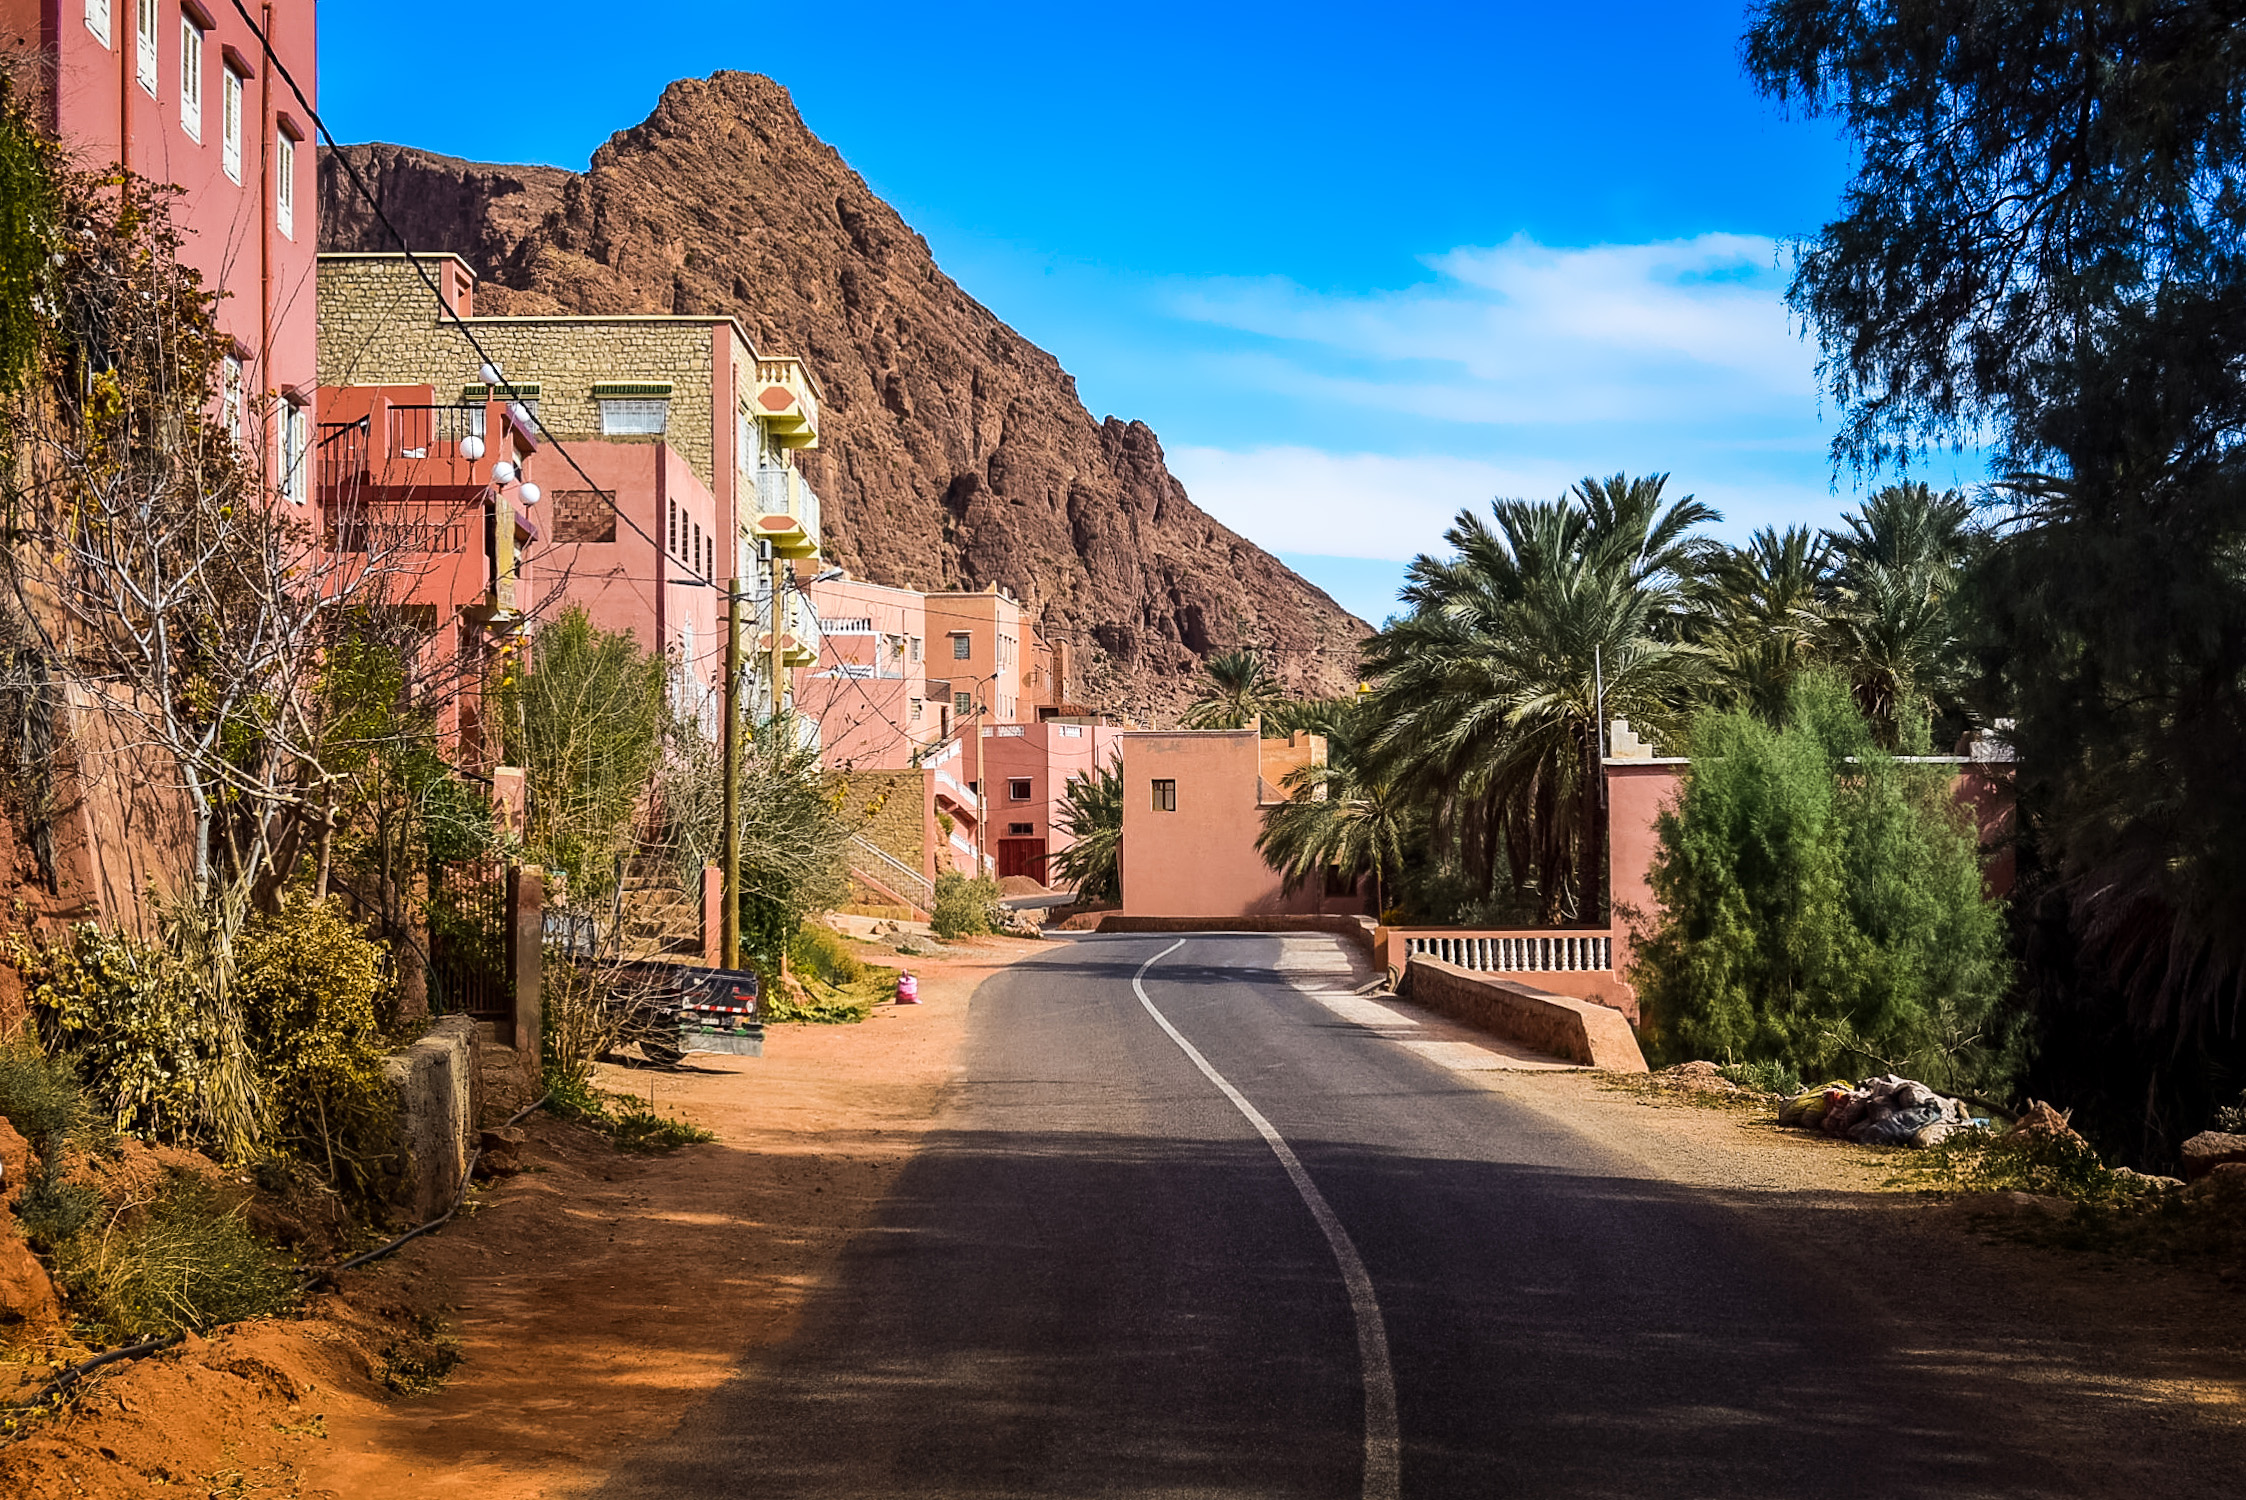
landscape, tree, road, street, town, view, vacation, travel, village, scenic, africa, outdoors, mountains, infrastructure, landscapes, morocco, estate, neighbourhood, rural area